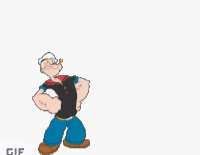
Portrait style: Cartoon Portrait